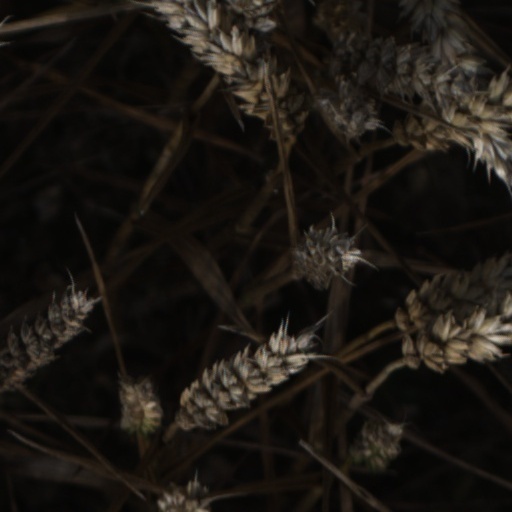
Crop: wheat